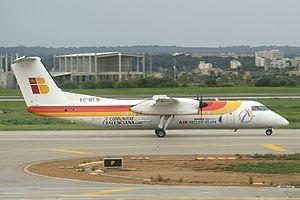
L'aéroport de Vitoria-Gasteiz en Pays basque dans la province d'Alava est un aéroport espagnol géré par AENA qui a été inauguré en 1980. Il se situe à 8 km du centre de la ville dans des terrains de l'ancienne commune de Foronda et très près des villages de Foronda et d'Antezana de Foronda, ce pourquoi il a reçu en son temps le nom d'Aeropuerto de Foronda. Étant donné sa construction et pour des motifs de sécurité on a dû démolir le village d'Otaza, qui se trouvait en fin de piste et très près du périmètre de l'aéroport.
Air Nostrum, légalement appelée Air Nostrum, Líneas Aéreas del Mediterráneo, est une compagnie aérienne espagnole fondée en 1994 qui opère sur 53 aéroports européens et qui est basée à l'aéroport de Valence. La compagnie est le leader de l'aviation régionale en Espagne avec 43 avions et environ 350 vols par jour, qu'elle opère en tant que franchise d'Iberia pour Iberia Regional.